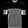
Label: T - shirt / top